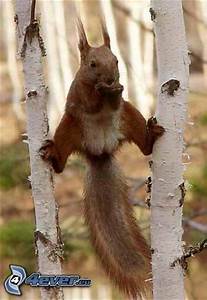
Label: squirrel